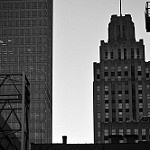
Label: B & W